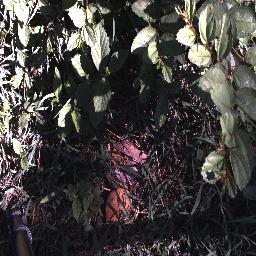
Label: chinee_apple